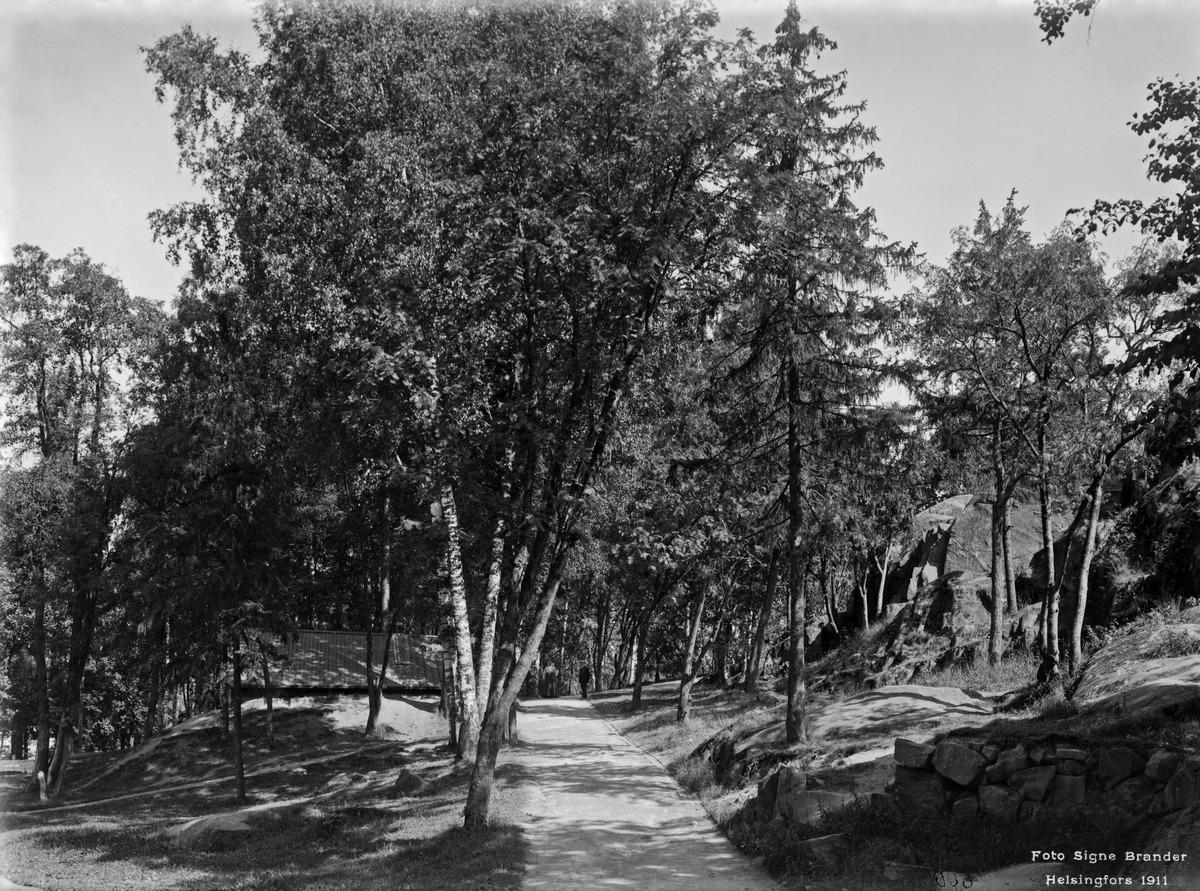
Kaivopuisto
sisällön kuvaus: Kaivopuisto.  Kuvattu Isolta Puistotieltä koilliseen. mustavalkoinen
Kuvaaja: Brander, Signe, valokuvaaja
Ajankohta: kuvausaika 1911
Paikka: Suomi, Uusimaa, Helsinki, Kaivopuisto Helsinki